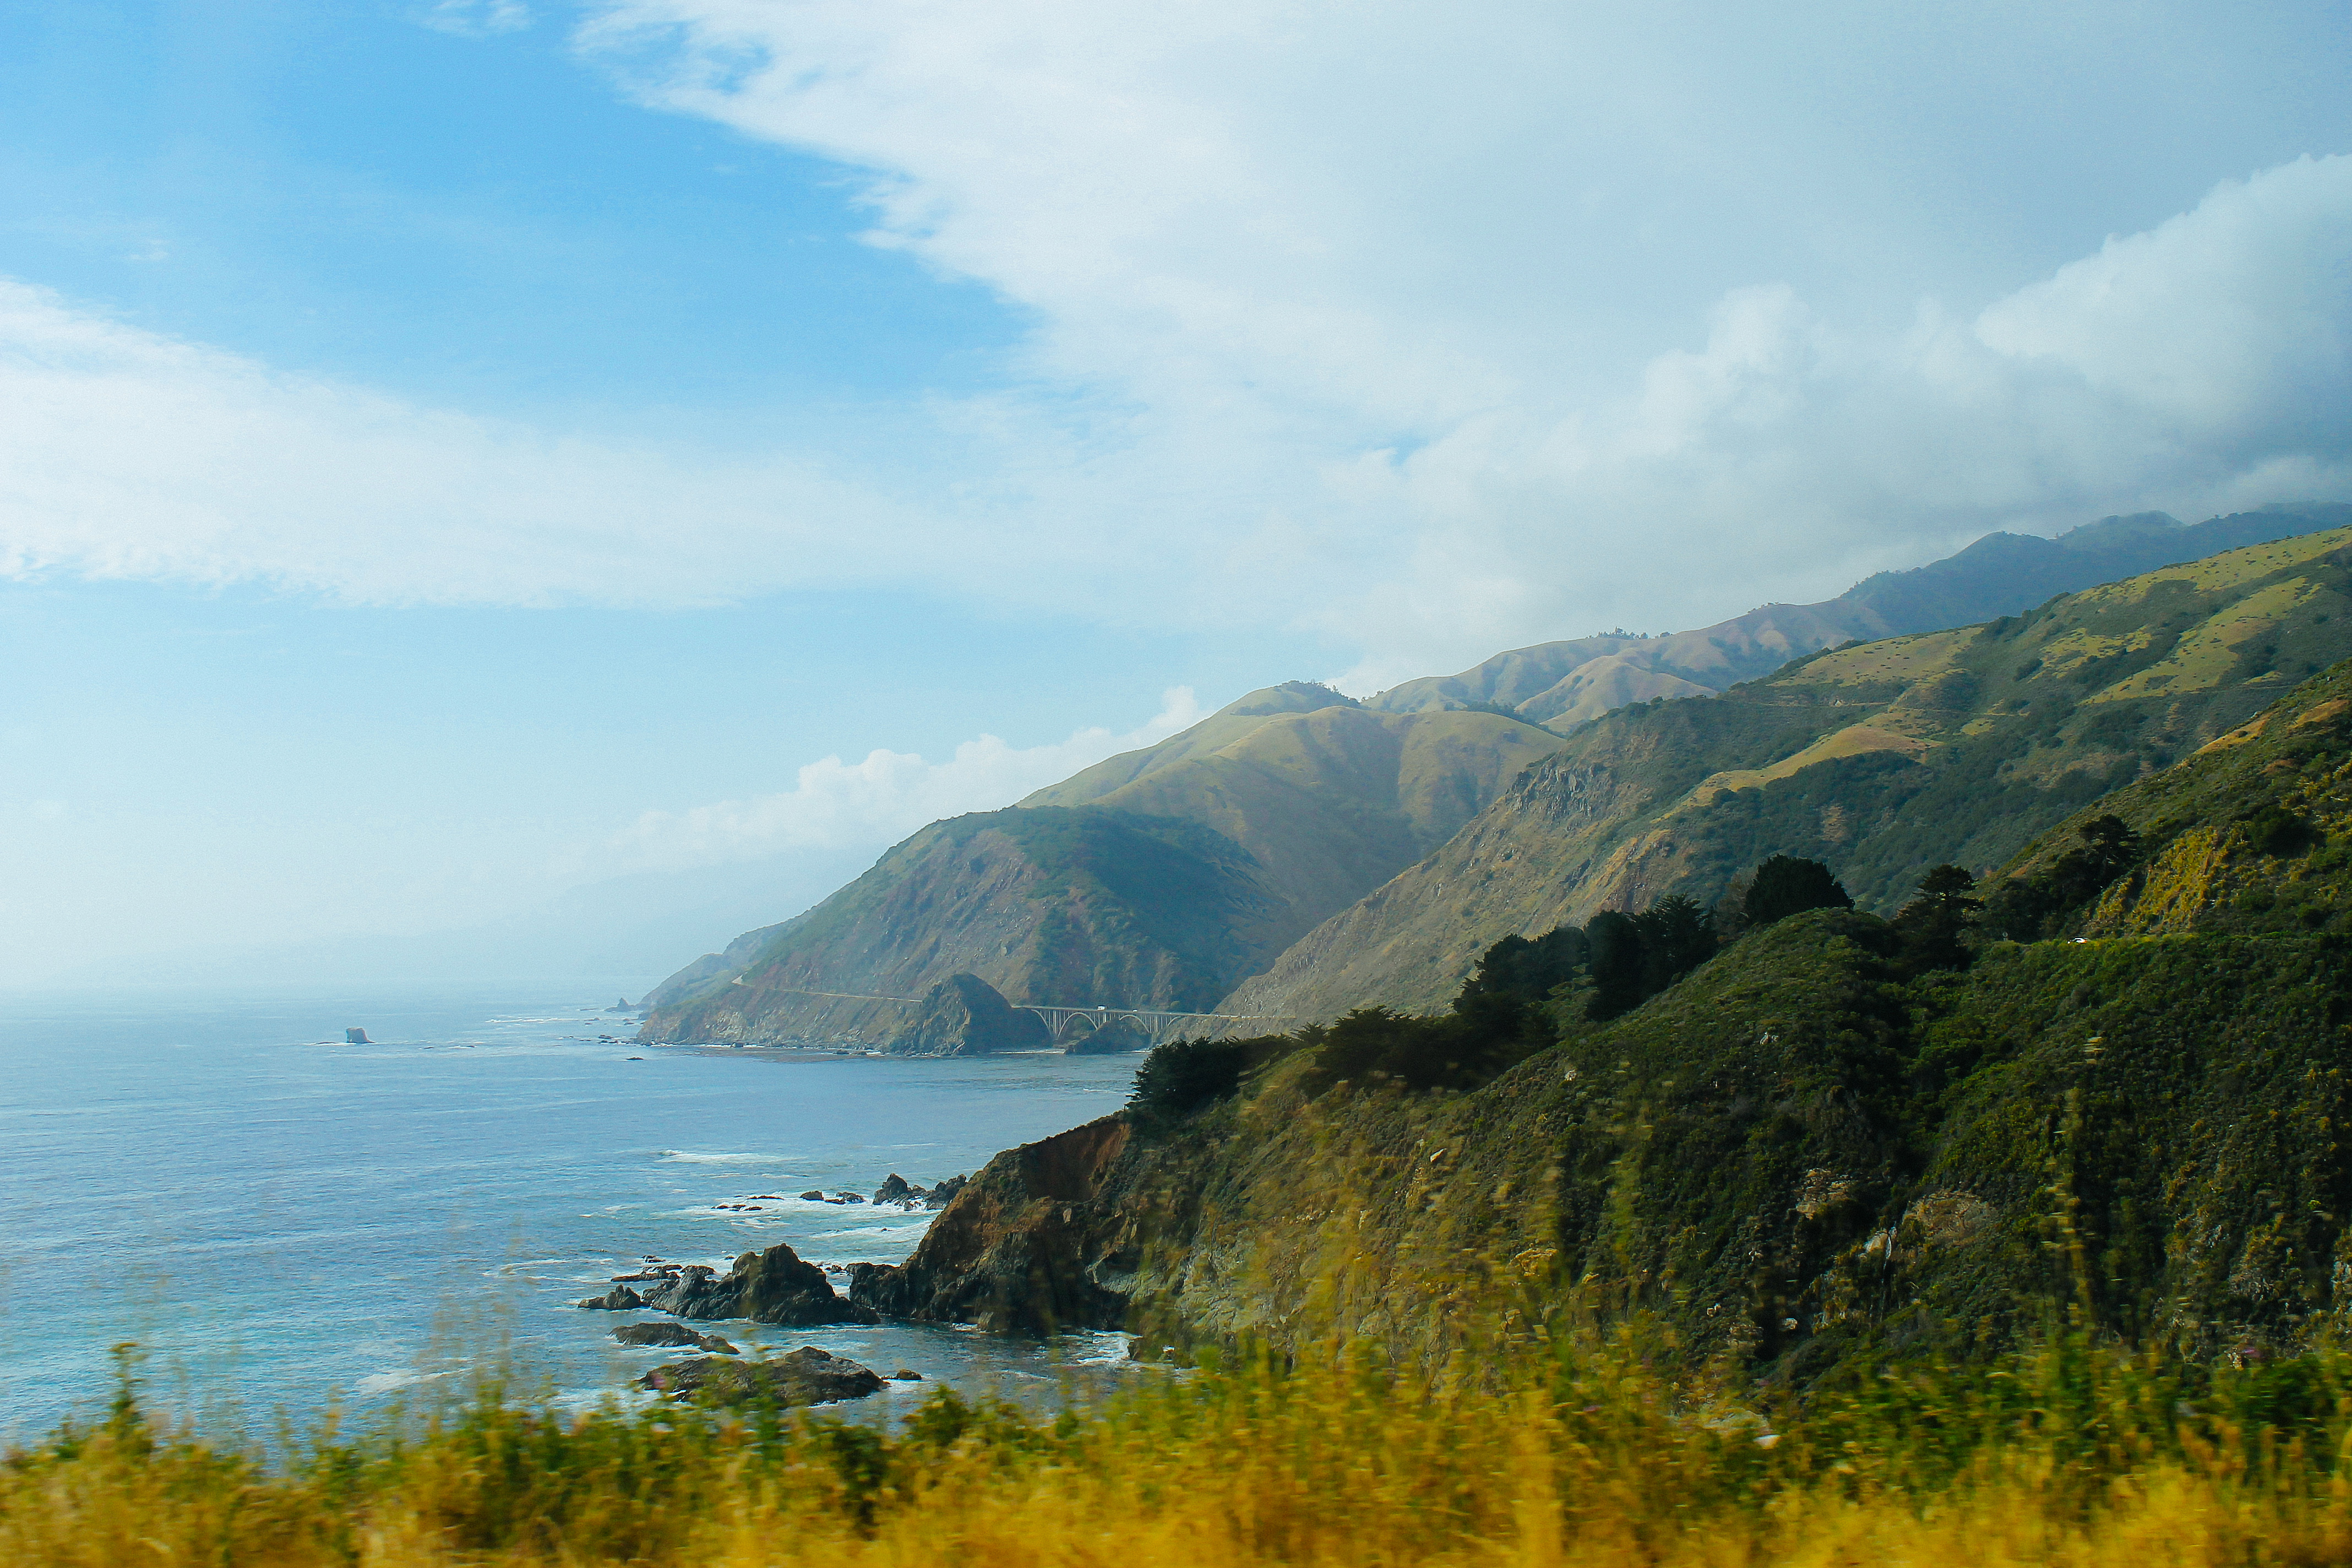
landscape, sea, coast, water, nature, ocean, wilderness, mountain, cloud, sky, hill, lake, mountain range, cliff, fjord, terrain, ridge, clouds, mountains, fell, loch, landform, geographical feature, atmospheric phenomenon, mountainous landforms